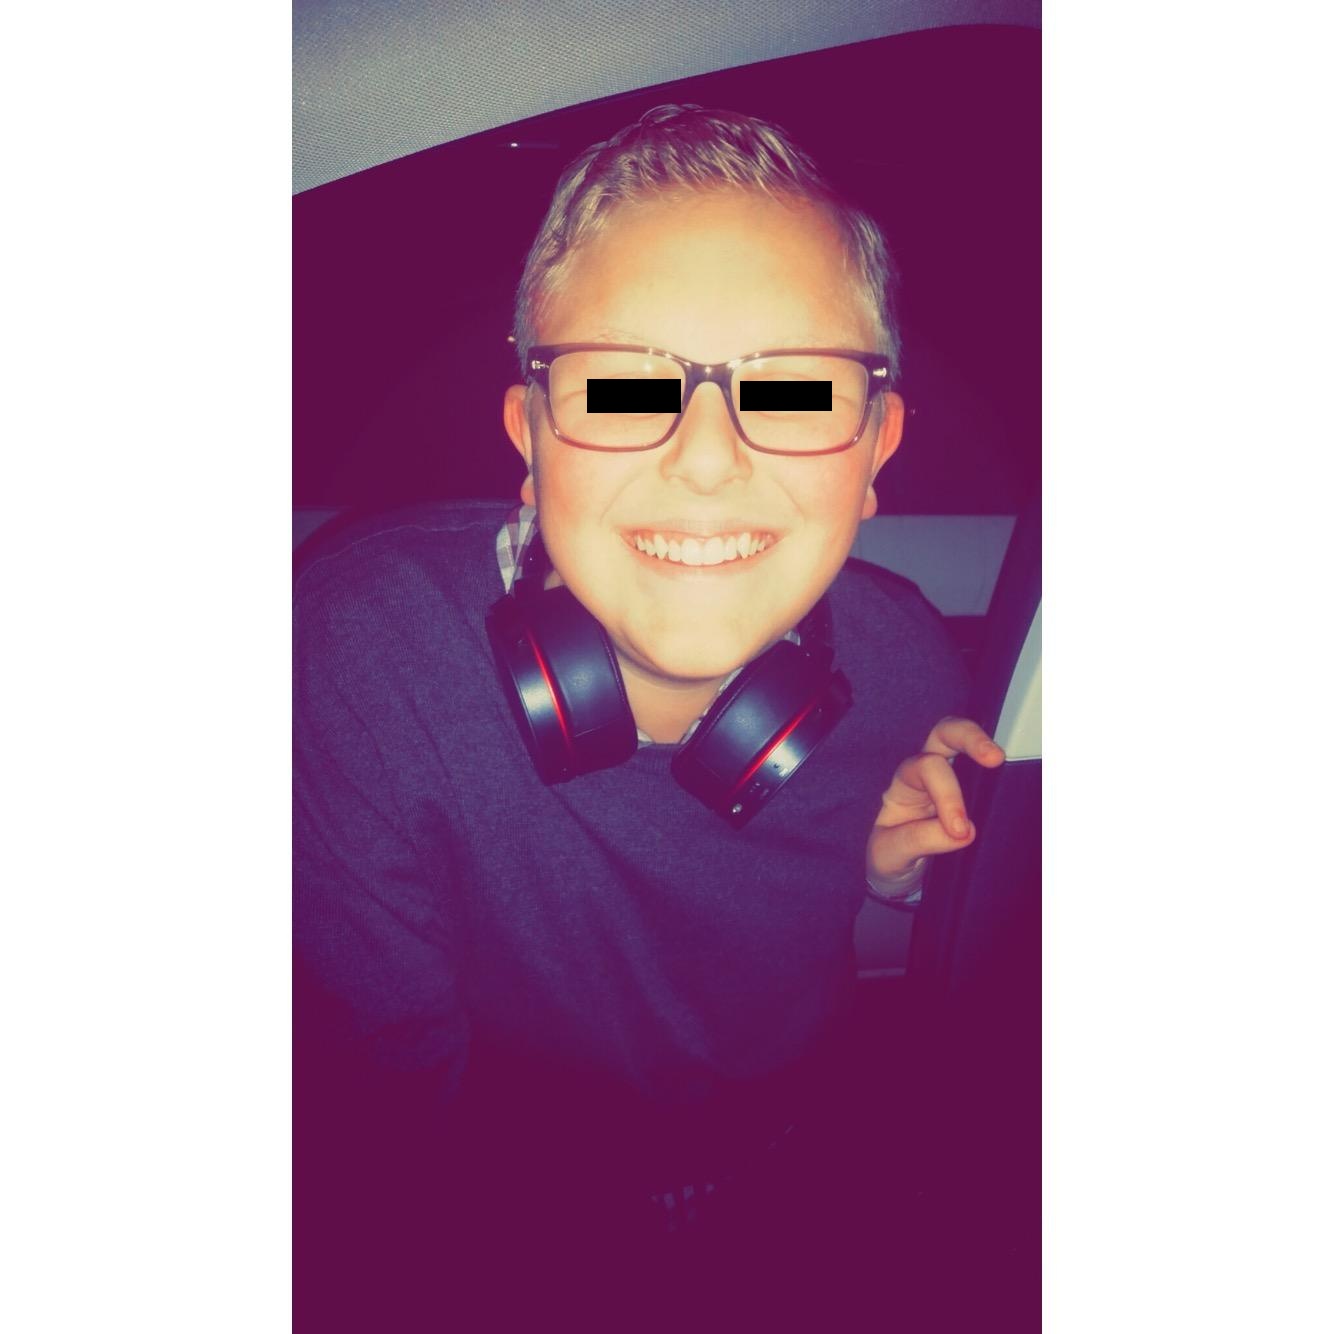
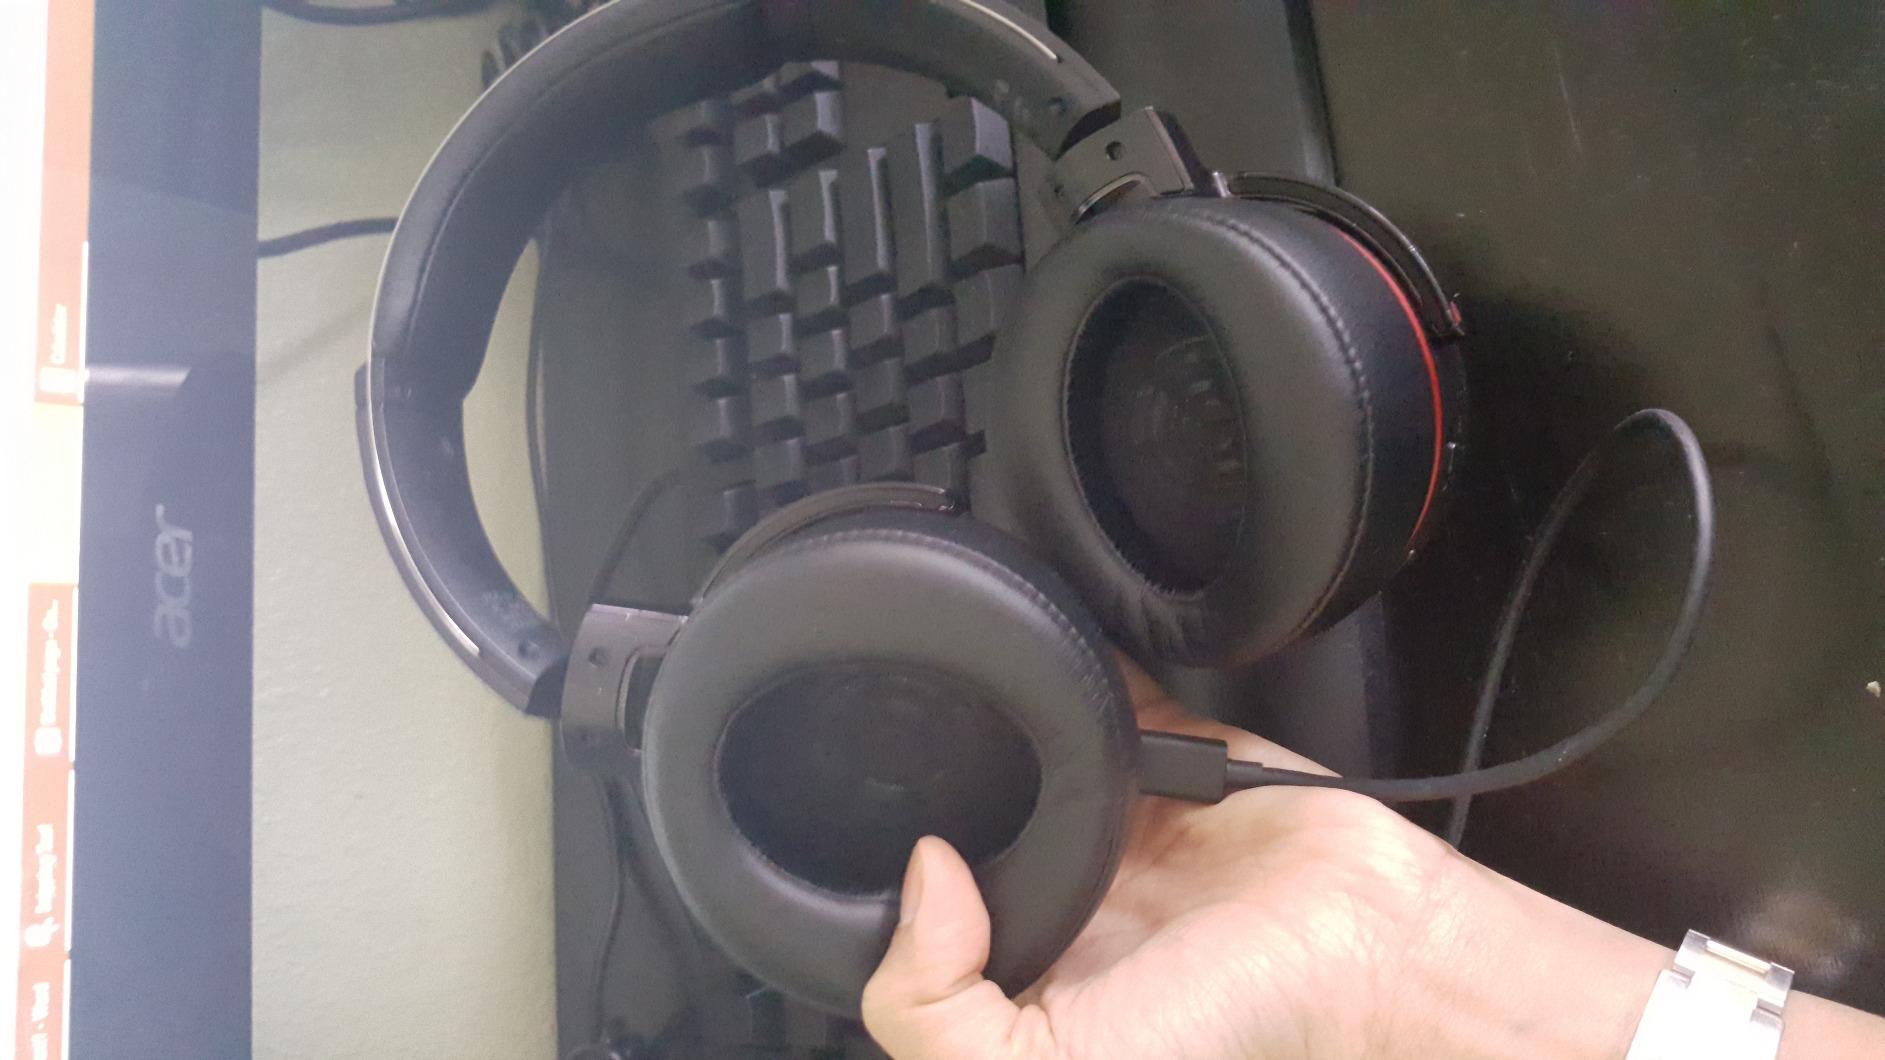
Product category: headphones
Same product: yes